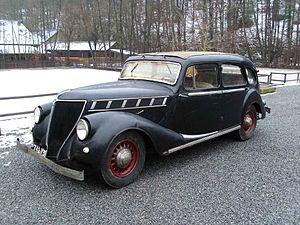
La Renault Vivastella est une automobile limousine fabriquée par Renault de 1929 à 1939.